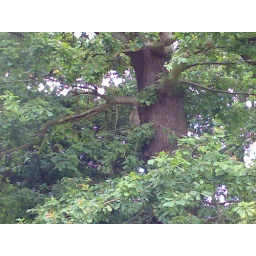
All monkeys in the forest are Barbary Macaques.Taken with a Nokia N73 on the 22th July 2007.